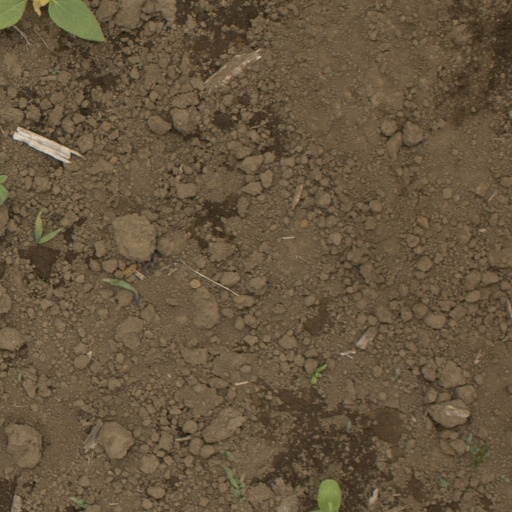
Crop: Jerusalem artichoke